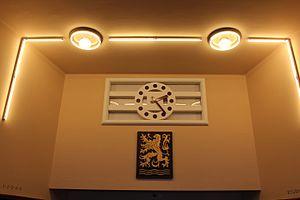
L'ancienne Maison de la Radio de Belgique est un bâtiment de style moderniste situé place Flagey à Ixelles. Un immeuble de bureaux et de studios d'enregistrement conçu entre 1935 et 1938 par l'architecte Joseph Diongre. Il fut le siège de l’Institut national de radiodiffusion, et ensuite de la RTB et de la BRT. Rénové entre 1998 et 2002, il accueille aujourd'hui différentes activités culturelles ainsi que des commerces.
L'Institut national de radiodiffusion est le premier service public de radio-télévision belge, fondé en 1930. Il est remplacé en 1960 par la Belgische Radio en Televisie - Nederlandse Uitzendingen et la Radiodiffusion Télévision belge - Émissions françaises.
L'Institut national de radiodiffusion est le premier service public de radio-télévision belge, fondé en 1930. Il est remplacé en 1960 par la Belgische Radio en Televisie - Nederlandse Uitzendingen et la Radiodiffusion Télévision belge - Émissions françaises.